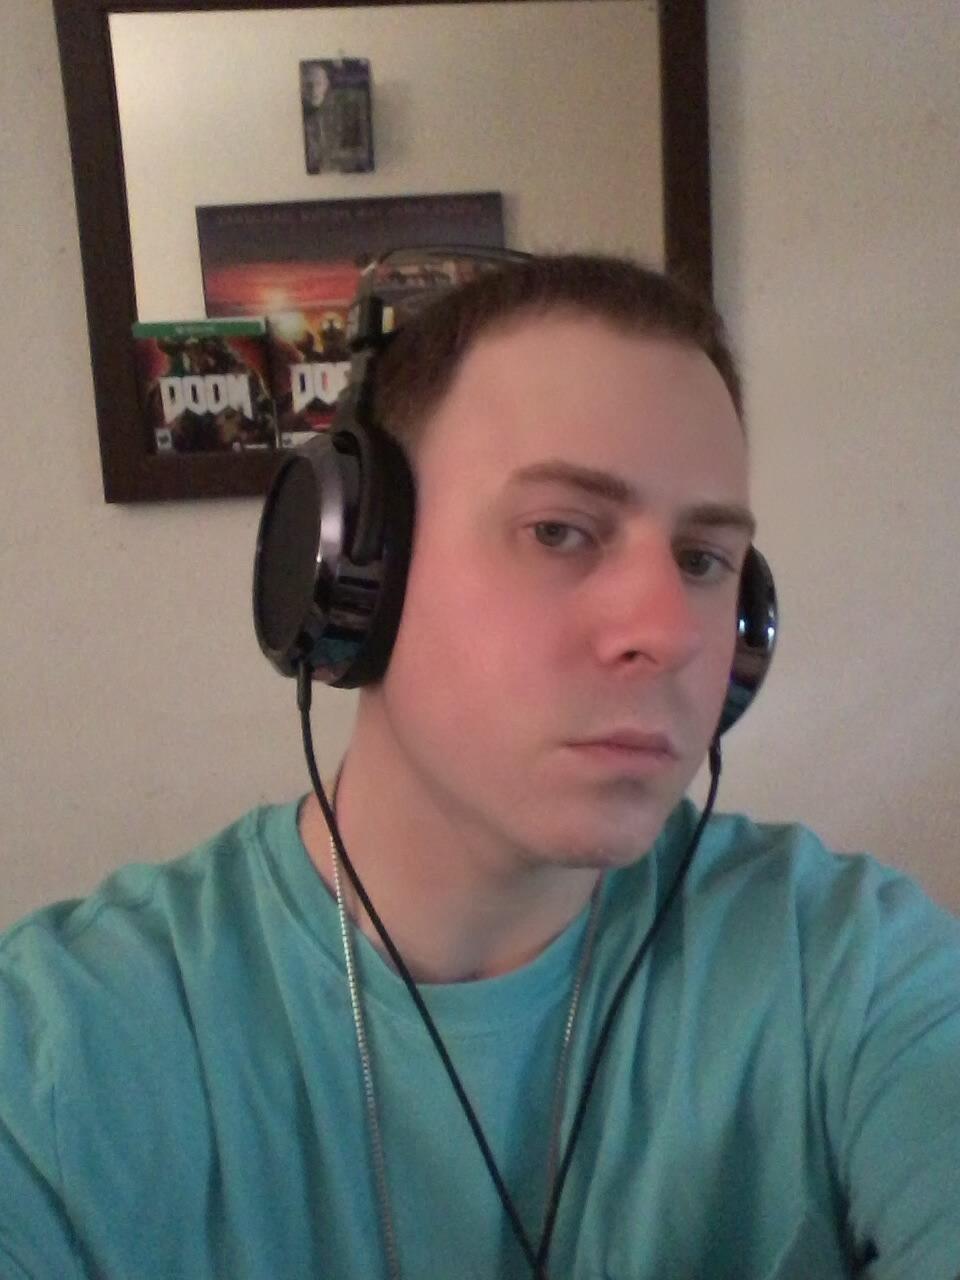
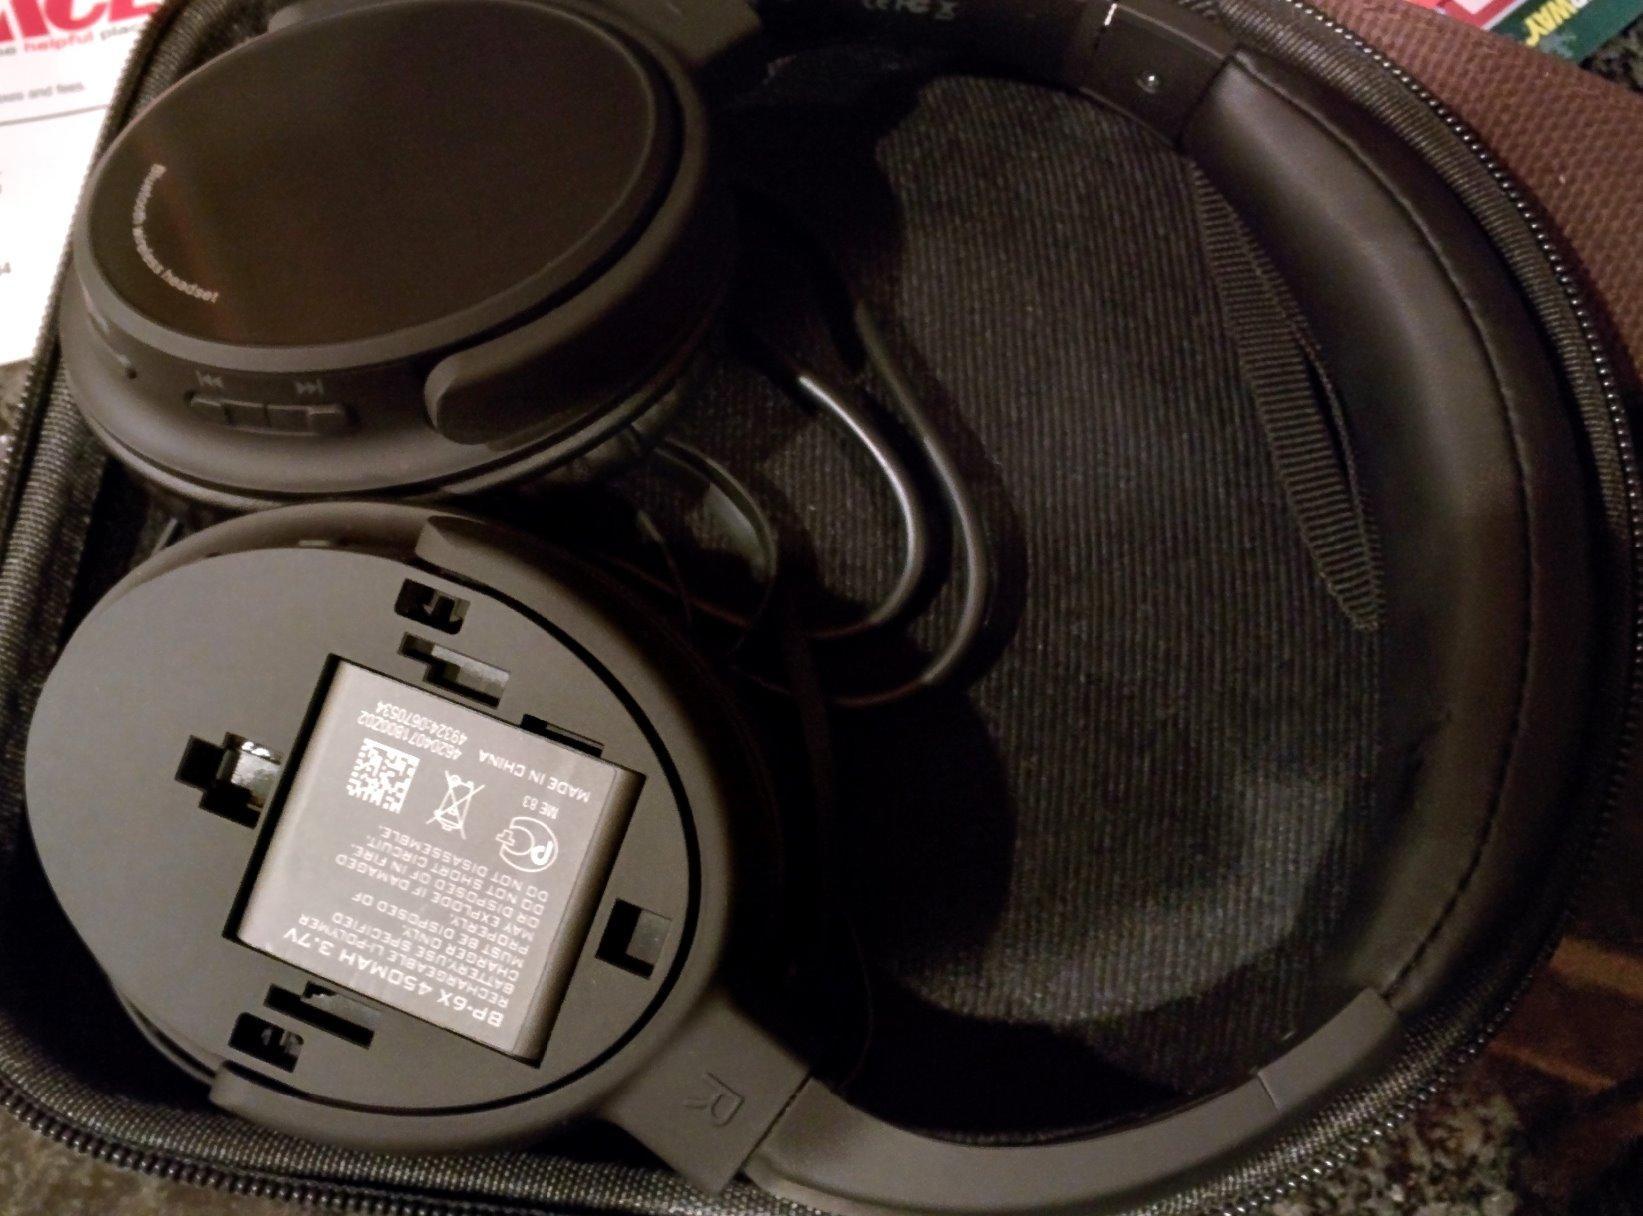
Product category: headphones
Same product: no